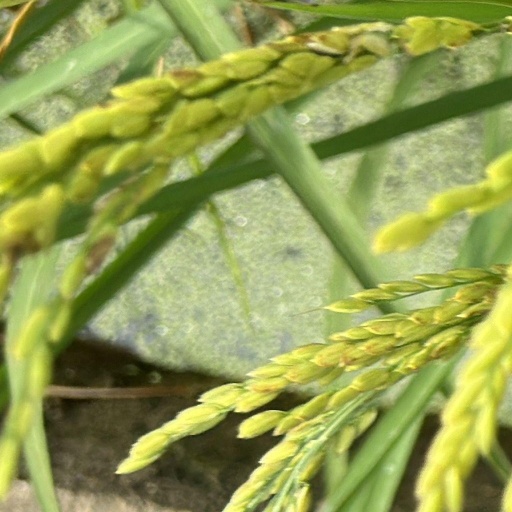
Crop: rice